The Modern Cook

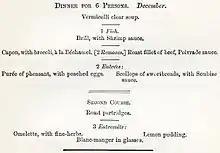
A Bill of Fare for a dinner for 6 persons

Francatelli provides "A Series of Bills of Fare for Every Month Throughout the Year", including dinners variously for 6, 8, 10, 12, 14 16, 18, 20, 24, 28 and 36 persons (though not all of these in every month). The bills of fare for dinners for 6 persons thus represent the simplest menus in the book. All the dinners are divided into a first and a second "Course", but each course was divided in turn into three or four servings, in most cases with a choice of two or more dishes. Thus there might be one or two soups, two fishes, two "removes" of meat, and two savoury "entrées" in the first "Course", with a second "Course" of one kind of game, followed by a choice of three "entremets" which included both savouries, generally vegetables, and desserts.